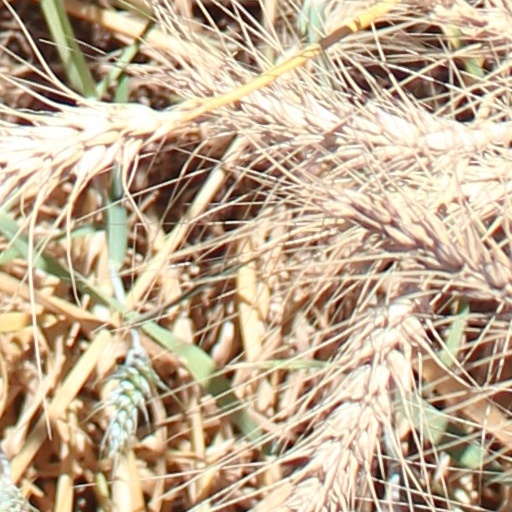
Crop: wheat